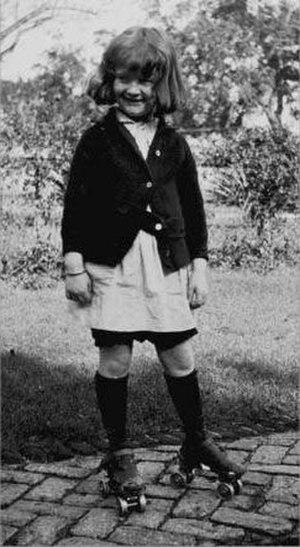
Roller Skates est un livre de Ruth Sawyer qui a remporté la médaille Newbery pour sa contribution à la littérature enfantine américaine en 1937. Il s'agit d'un récit fictif d'une année de la vie de Sawyer.
Les patins à roulettes sont des appareils portés aux pieds qui permettent de se déplacer en appuyant le poids de son corps sur des roulettes. Dans sa forme la plus simple, un patin à roulettes est une bottine à semelle renforcée qui s'appuie sur quatre roulettes, elles-mêmes tournant sur des roulements à billes et disposées selon la même configuration que les automobiles à quatre roues. Sa pratique sportive est le patinage à roulettes.